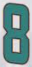
Number: 8